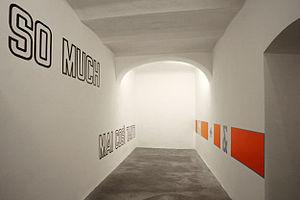
Lawrence Weiner, né le 10 février 1942 est un artiste américain, l'une des figures centrales de l'art conceptuel. Il est né dans le Bronx, New York. Pour Weiner, le texte est la meilleure forme de présentation de son travail.